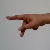
The image shows a hand gesture representing the letter 'P' in Indian Sign Language.